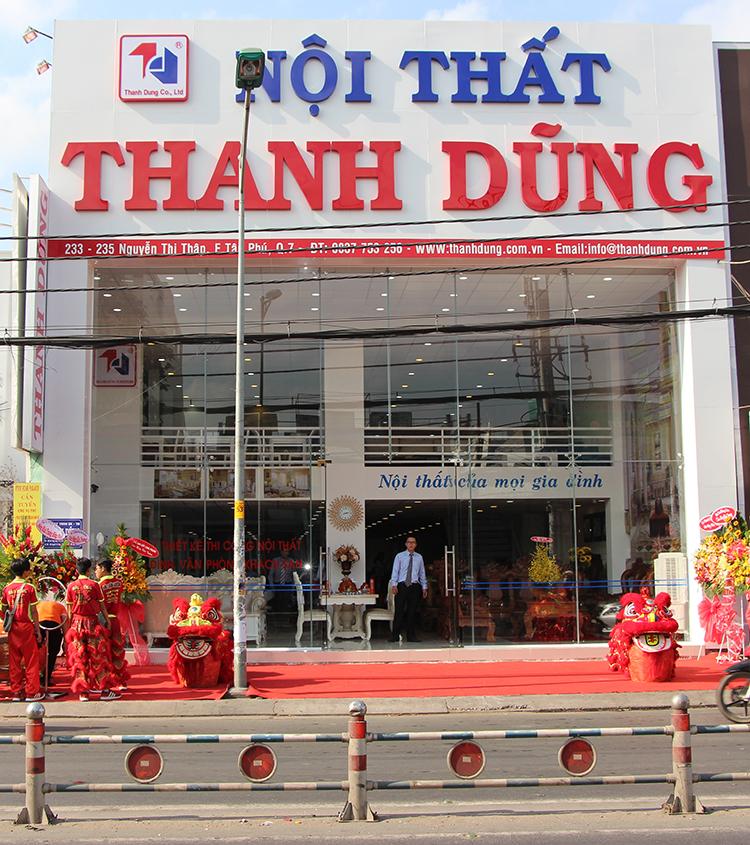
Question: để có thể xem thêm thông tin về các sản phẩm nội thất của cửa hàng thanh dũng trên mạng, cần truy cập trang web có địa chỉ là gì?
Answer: truy cập trang web www. thanhdung. com. vn